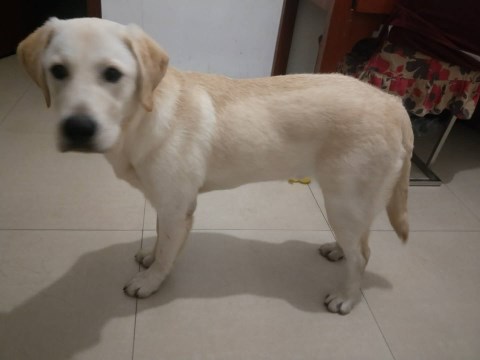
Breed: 3580-n000122-Labrador_retriever